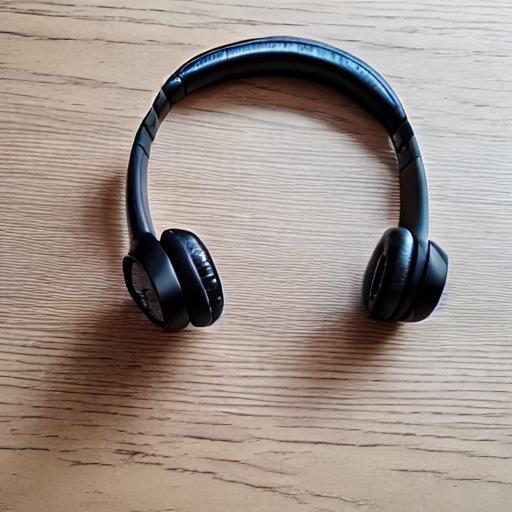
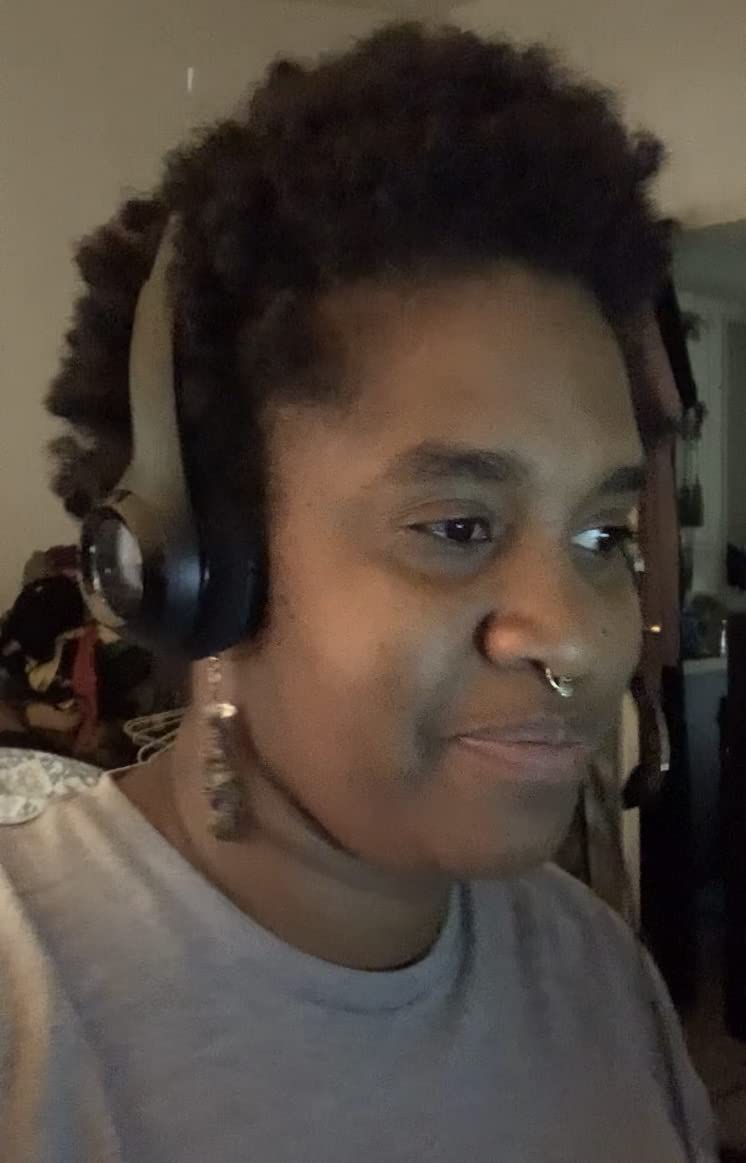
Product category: headphones
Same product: no